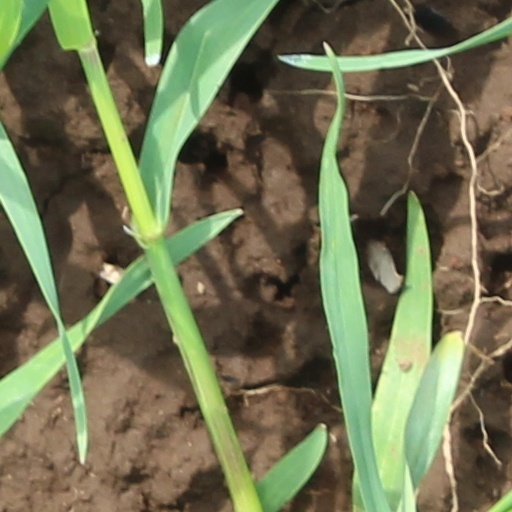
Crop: wheat